Gordion Furniture and Wooden Artifacts

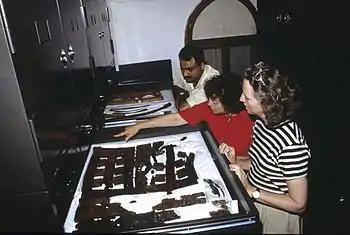
Conservators Latif Özen, Krysia Spirydowicz, and Nancy Love, with the Tumulus P stand in storage, Museum of Anatolian Civilizations, Ankara.

A wood species analysis was begun in 1983 by Professor Burhan Aytuğ of Istanbul University, and is now under the direction of Professor Robert Blanchette, Department of Wood Pathology, University of Minnesota. Robert Blanchette is also supervising a wood pathology analysis, which aims to understand the types of degradation present in the wood and the causes of the decay. The graffiti on the serving stands from Tumulus MM have been studied by Professor Lynn Roller, University of California, Davis. The textiles associated with the furniture from Tumulus MM are the subject of a collaborative research project carried out at the Museum Conservation Institute, Smithsonian Institution, headed by Mary Ballard. The menu of the funerary feast that took place before the Tumulus MM burial was determined by Dr. Patrick McGovern and his colleagues, and the mixed fermented beverage was created through the efforts of Pat McGovern and Sam Calagione of Dogfish Head Brewery.